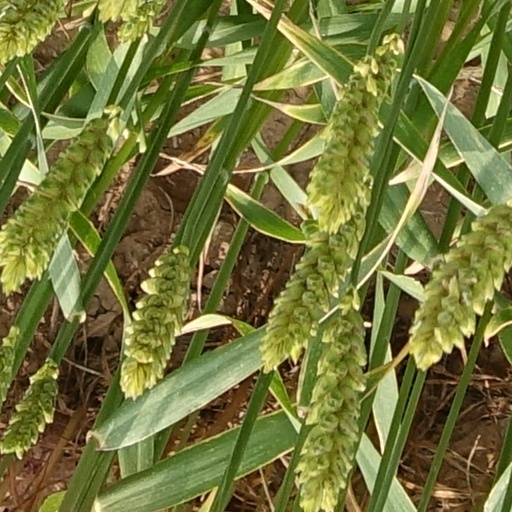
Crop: wheat